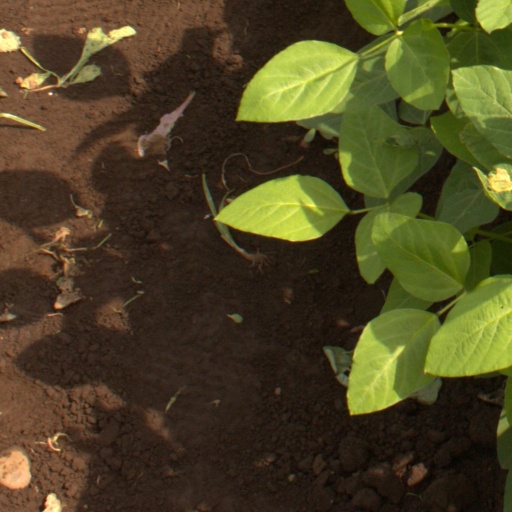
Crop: soybean